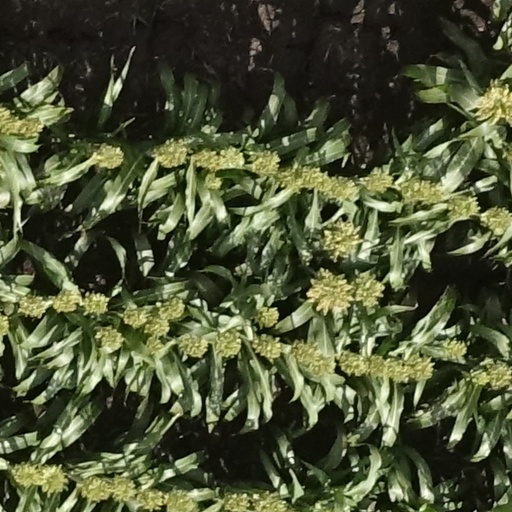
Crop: sorghum